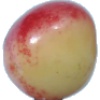
Label: Cherry Rainier 1